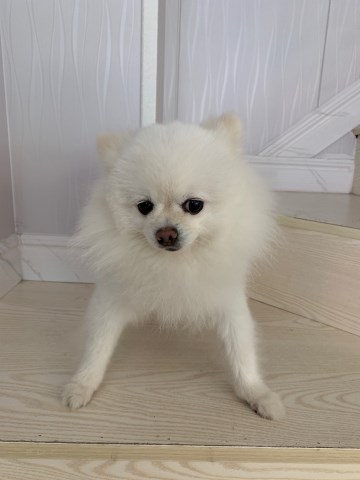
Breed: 1936-n000005-Pomeranian